Mercedes-Benz SL-Class

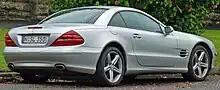
Mercedes-Benz SL 350 roadster (Australia)

In 1971, R107 was introduced with new design language and safety features that spread to the subsequent Mercedes-Benz models. For the first time, the V8 engines were fitted to the SL-Class. With the production from 1971 to 1989, R107 was one of few longest-produced vehicles from Mercedes-Benz. R107 received a very minor update in 1972 with new rubber-edged wing mirrors from W116 and a major update in 1985 for 1986 model year. The engine options were updated in 1980 for the 1981 model year with new aluminium V8 engines from W126 S-Class introduced in 1979 while the 2.8-litre six-cylinder in-line engine carried over. It was updated again in 1985 for the 1986 model year with new 3.0-litre six-cylinder in-line engine from W124 and enlarged 4.2- and 5.5-litre V8 engines while the 5.0-litre V8 engine carried over.